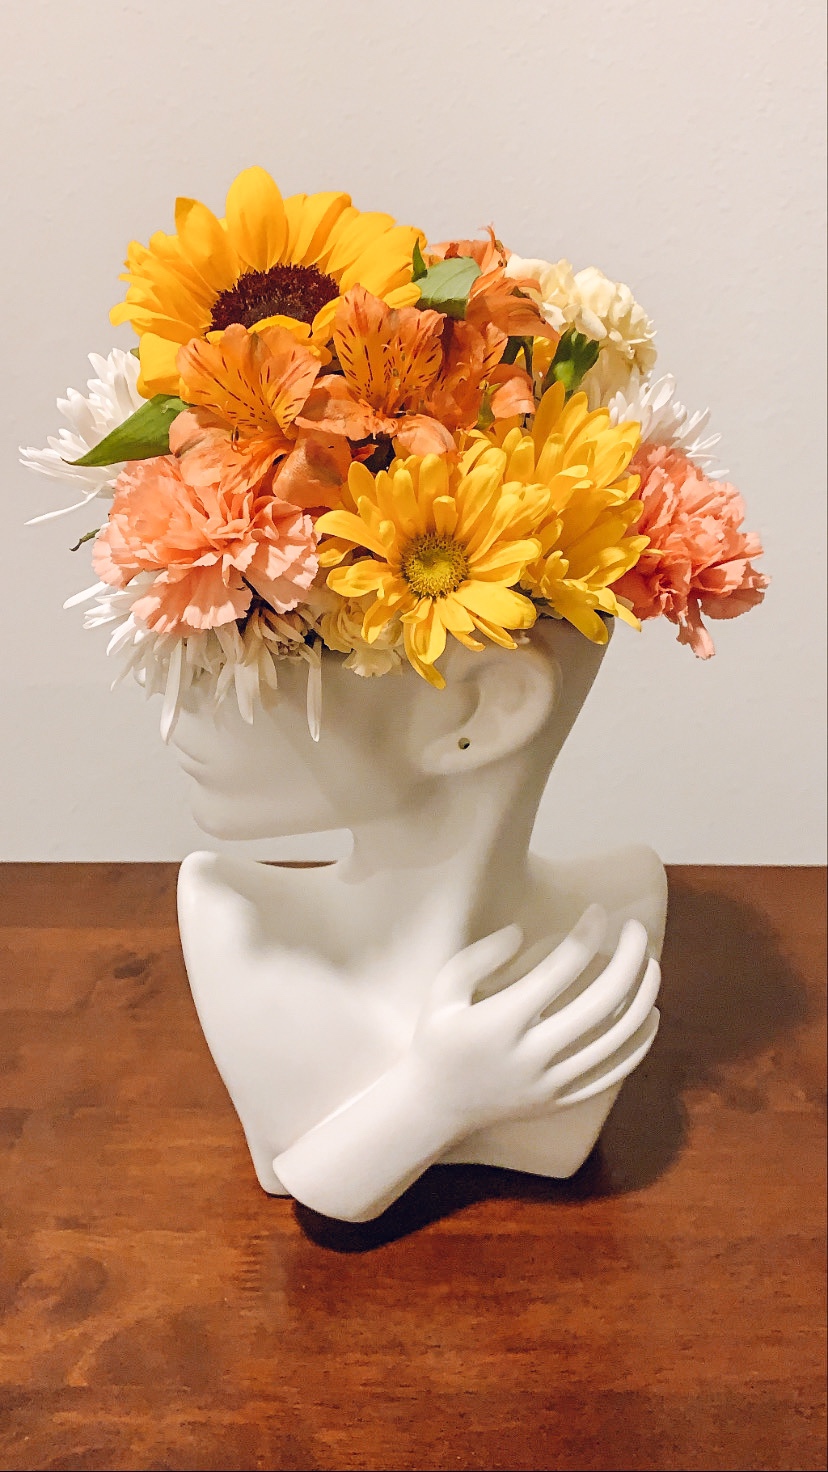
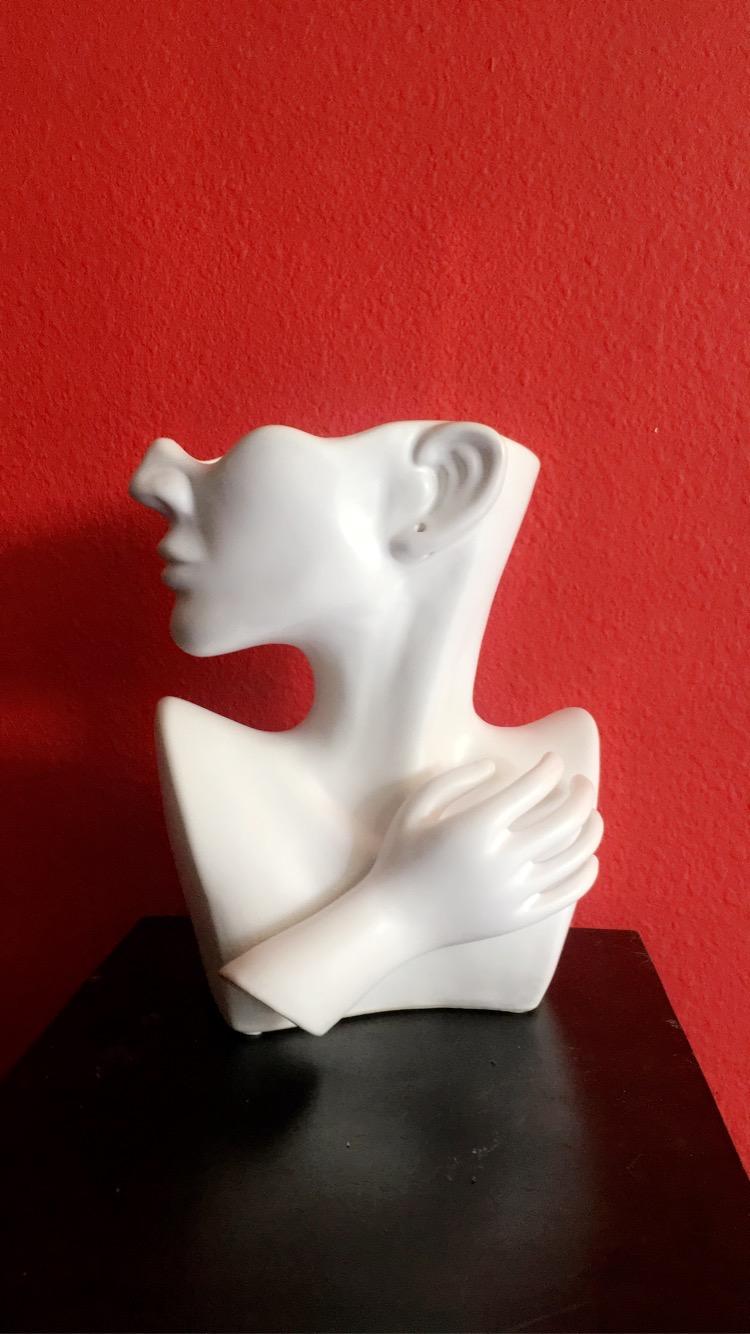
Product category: vase
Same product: yes